Tragic Week (Guatemala)

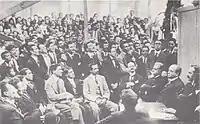
Picture taken inside the People's House -- in December 1919, when the Unionists Party leaders signed the Three-fold minutes. Conservative leaders are sitting forefront.

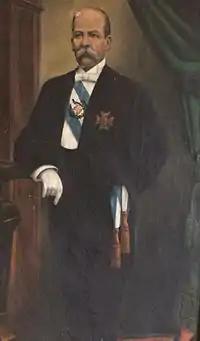
Last official portrait of president Manuel Estrada Cabrera.

Several attacks had been made on president Manuel Estrada Cabrera's life, but fortune had always favored him. Even though he was a civilian, he based his power entirely on the support of the military. By declaring war on Germany during the First World War, he concocted a reason to increase his already well-equipped artillery by the addition of modern field guns, machine guns and ammunition.